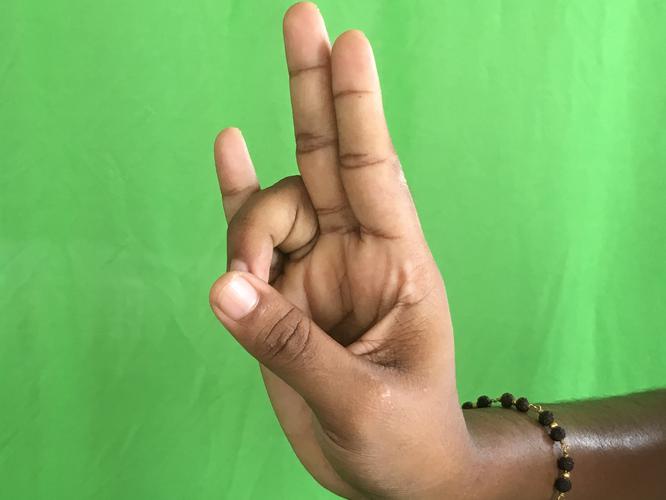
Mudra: Mayura
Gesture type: single_hand